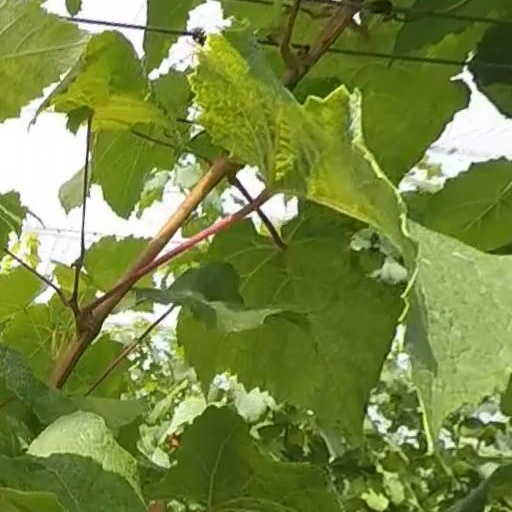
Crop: grape